Jeff Cumberland

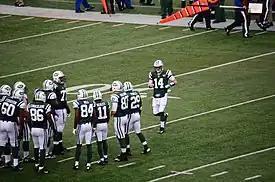
Cumberland (86) with the Jets in 2012

Jeffrey Lionell Cumberland (born May 2, 1987) is an American former professional football player who was a tight end in the National Football League (NFL). He played college football for the Illinois Fighting Illini and was signed as an undrafted free agent by the New York Jets in 2010.